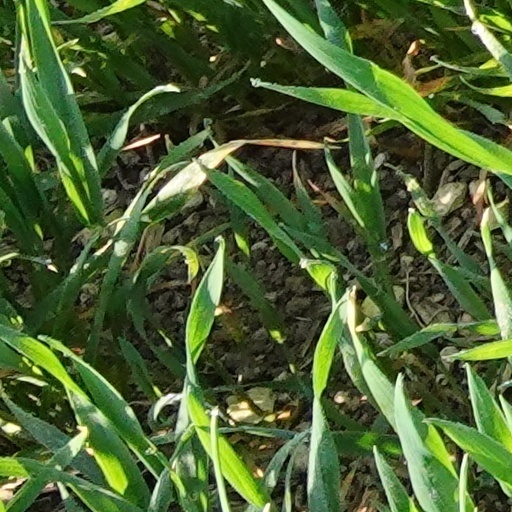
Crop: wheat